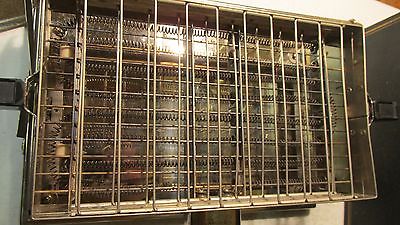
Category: toaster